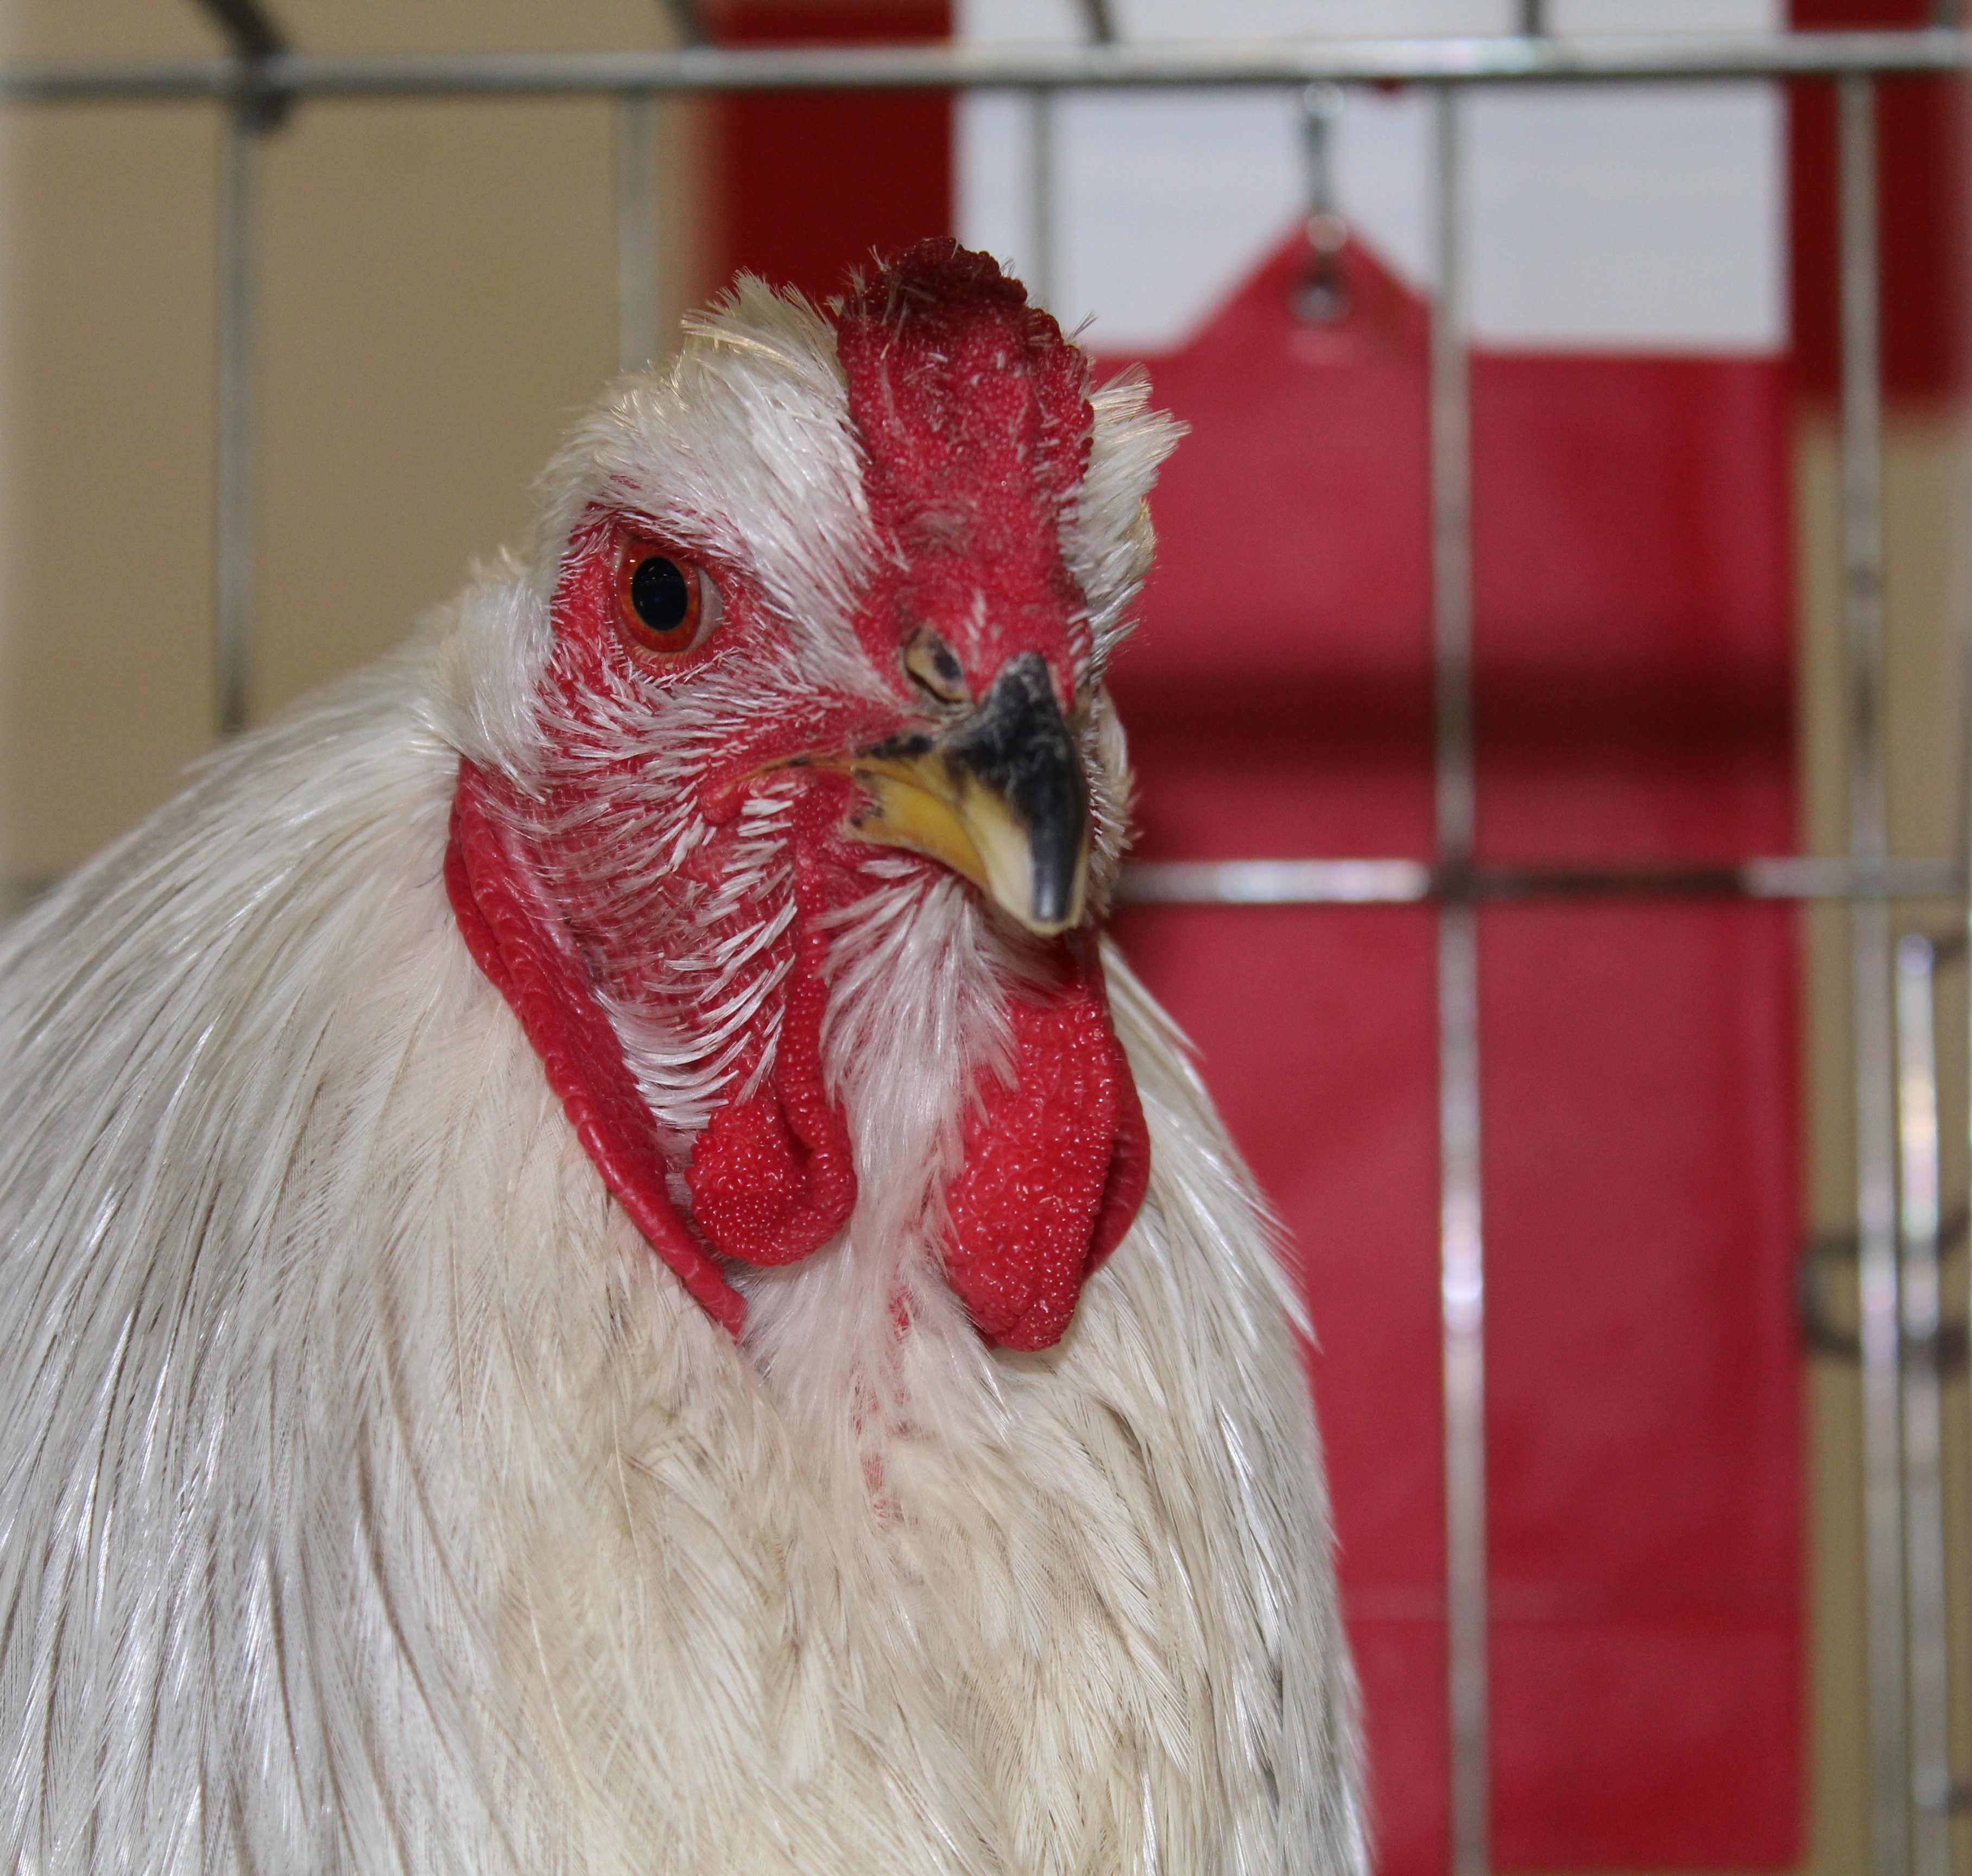
bird, wing, red, beak, chicken, fauna, rooster, poultry, hen, galliformes, vertebrate, phasianidae, comb, barnyard animals